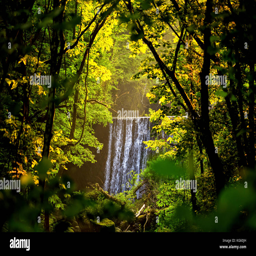
cascading water over a spillway as the sun streams through the trees illuminating the leaves